Black Rocks (Saint Kitts)

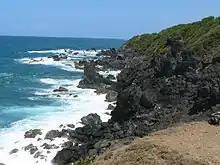

Black Rocks, also called Black Stone, is the name of a rock formation on the northeastern coast of the island of Saint Kitts. Located close to the town of Saddlers, the rocks consist of lava flow from the volcanic Mount Liamuiga which dominates the northern half of the island of Saint Kitts.